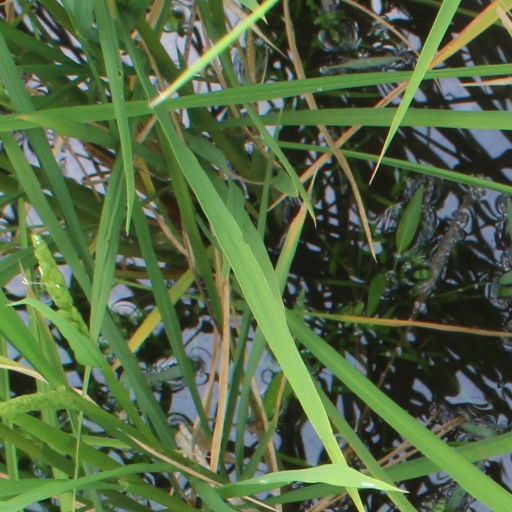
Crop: rice